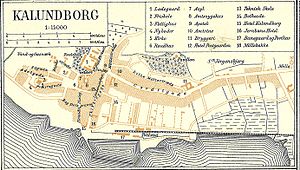
Kalundborg / Historie / Den tidlige industrialisering
Kort over Kalundborg omkring 1900.
Kort over Kalundborg i Holbæk Amt
Kalundborg er en gammel købstad på Nordvestsjælland inderst i Kalundborg Fjord, hvor halvøerne Røsnæs og Asnæs mødes. Byen har 16.295 indbyggere og ligger i Kalundborg Kommune i Region Sjælland. Kalundborg-jysk er en lokal dialekt.